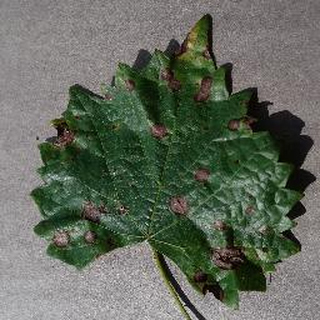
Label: grape_black_rot